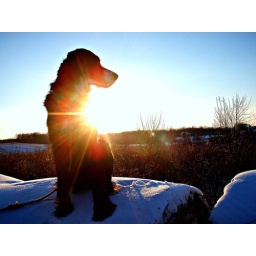
my dog Maddux an I make a habit of watching the sunset from atop some haybales in my field